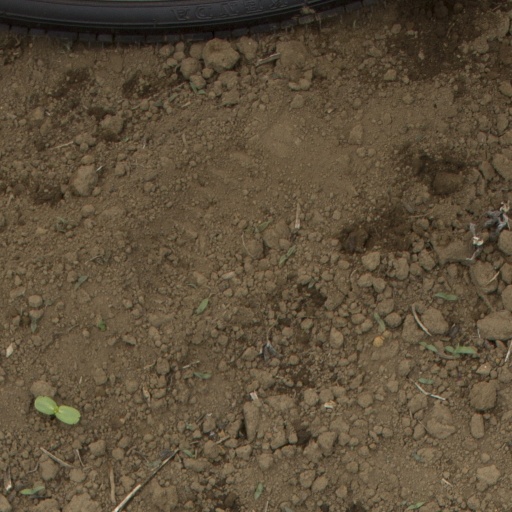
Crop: Jerusalem artichoke